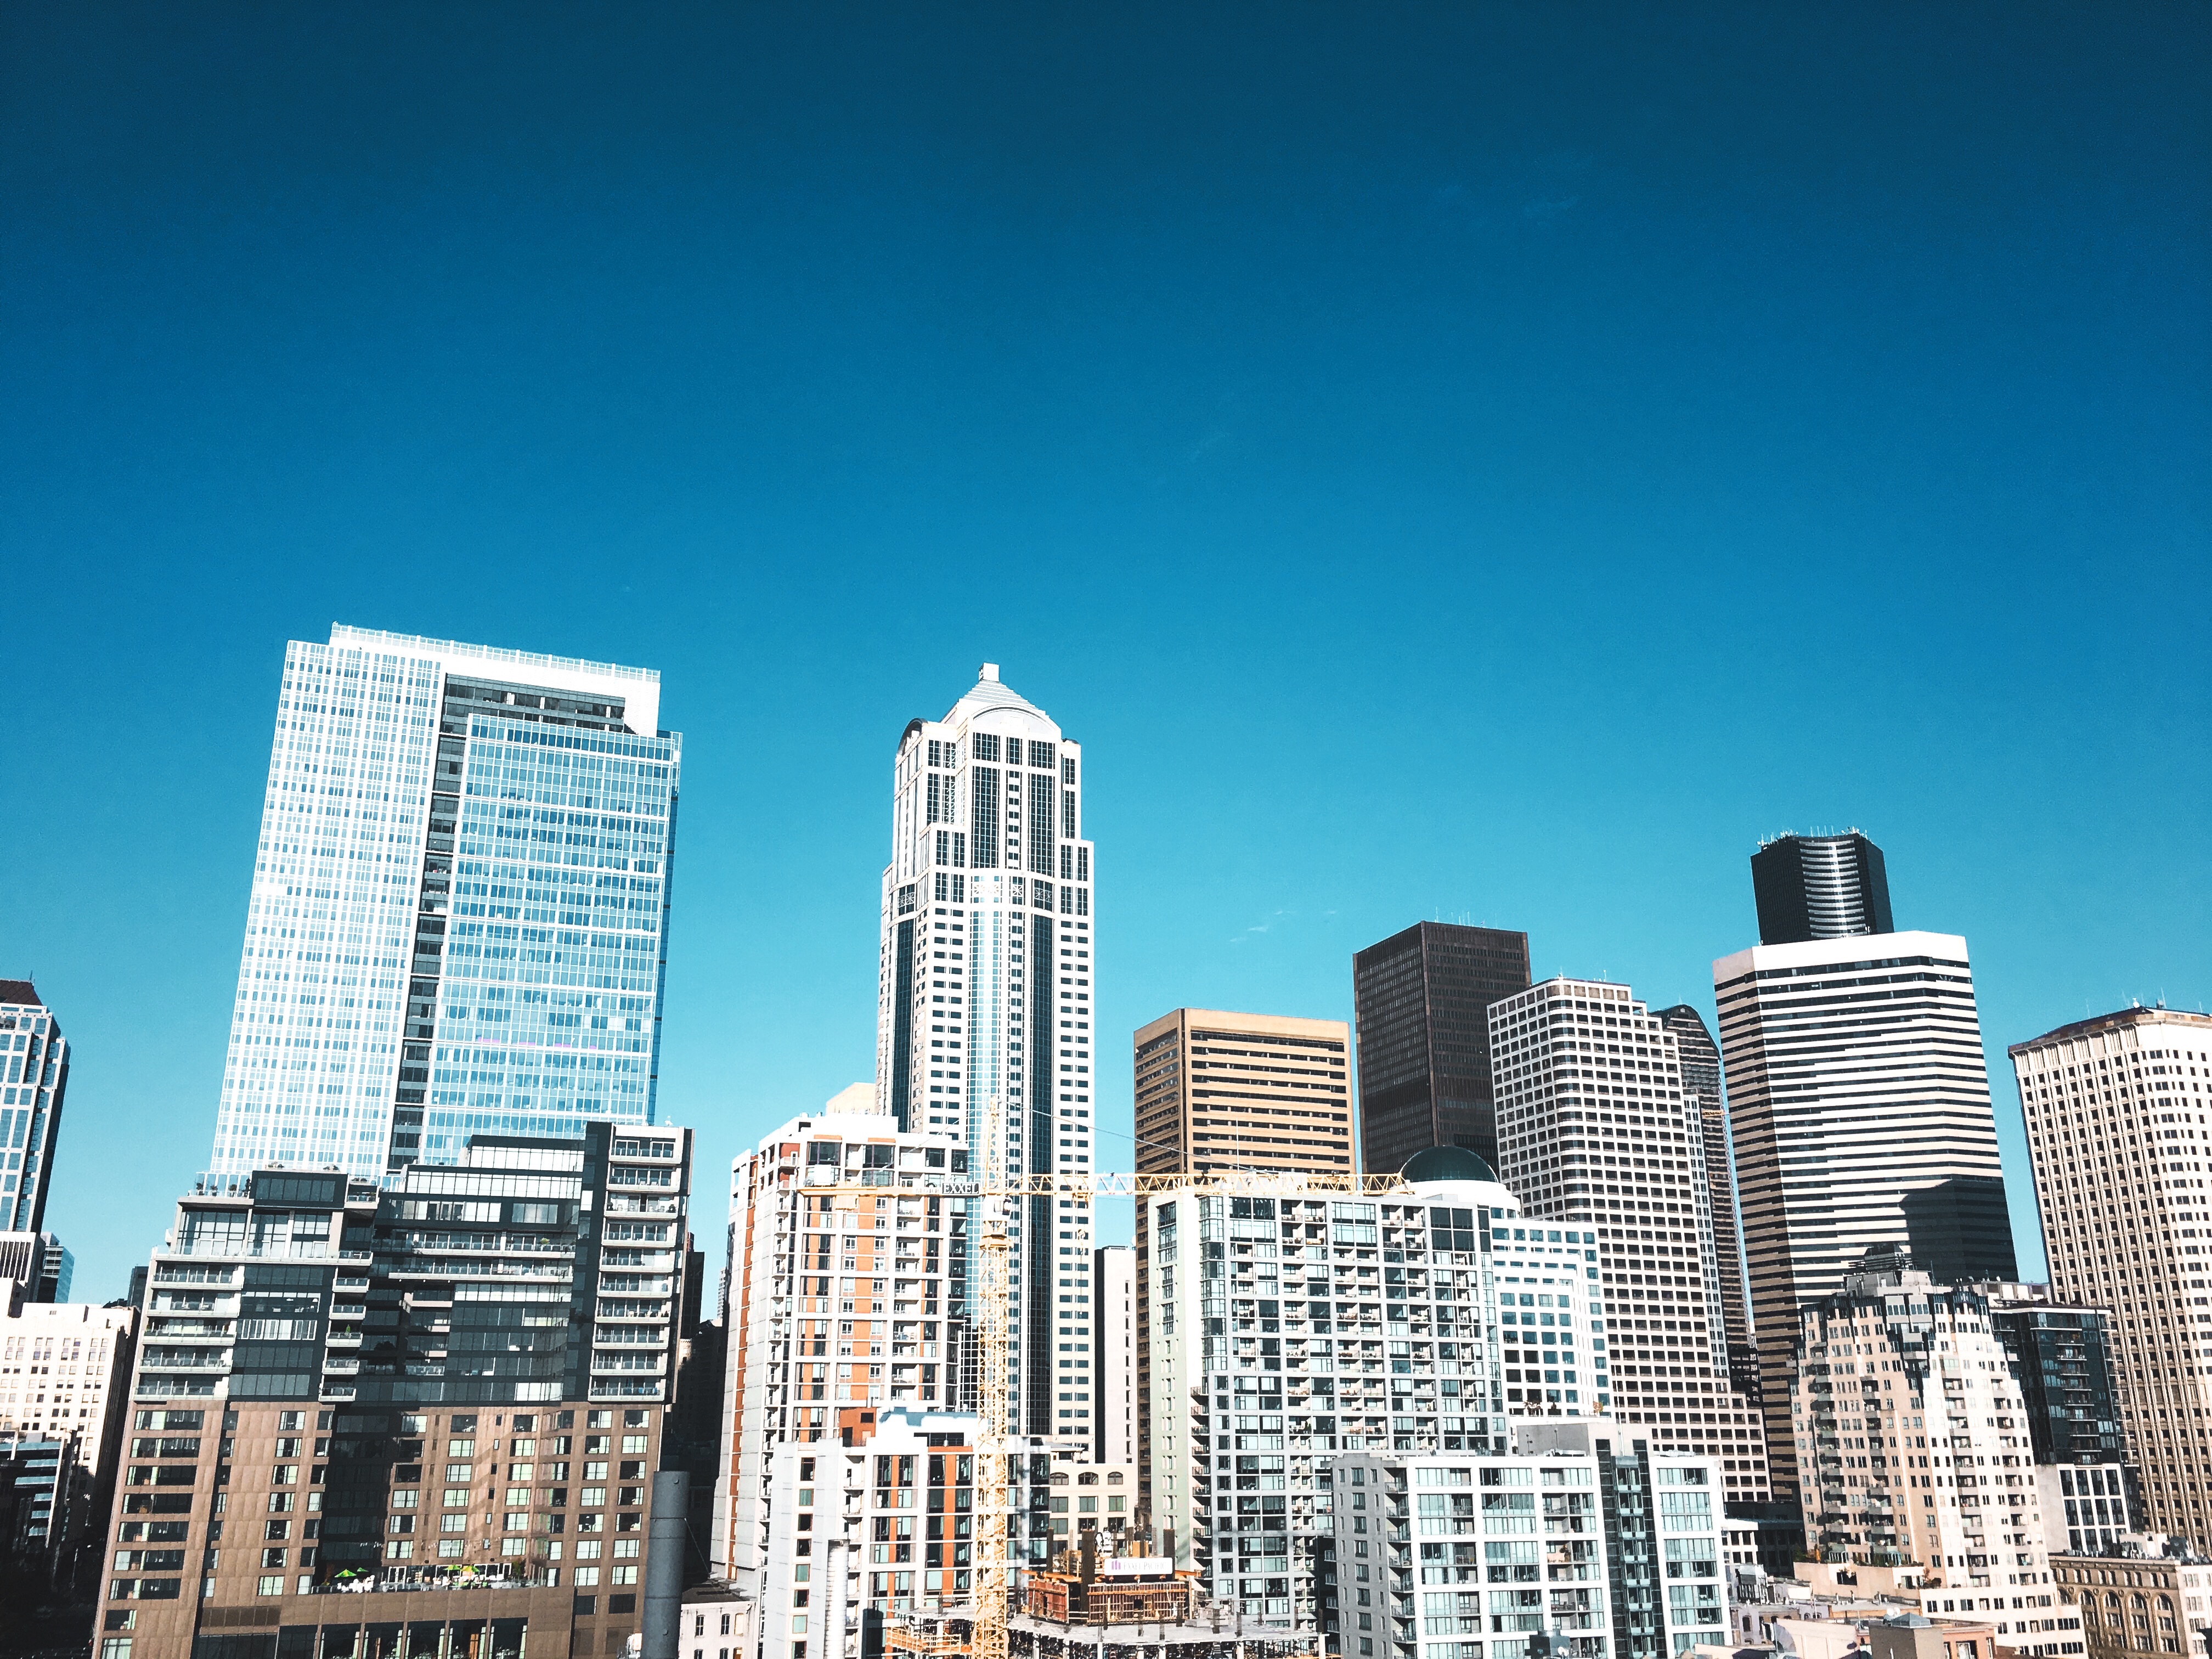
horizon, skyline, city, skyscraper, cityscape, downtown, tower, landmark, tower block, metropolis, condominium, urban area, residential area, human settlement, metropolitan area